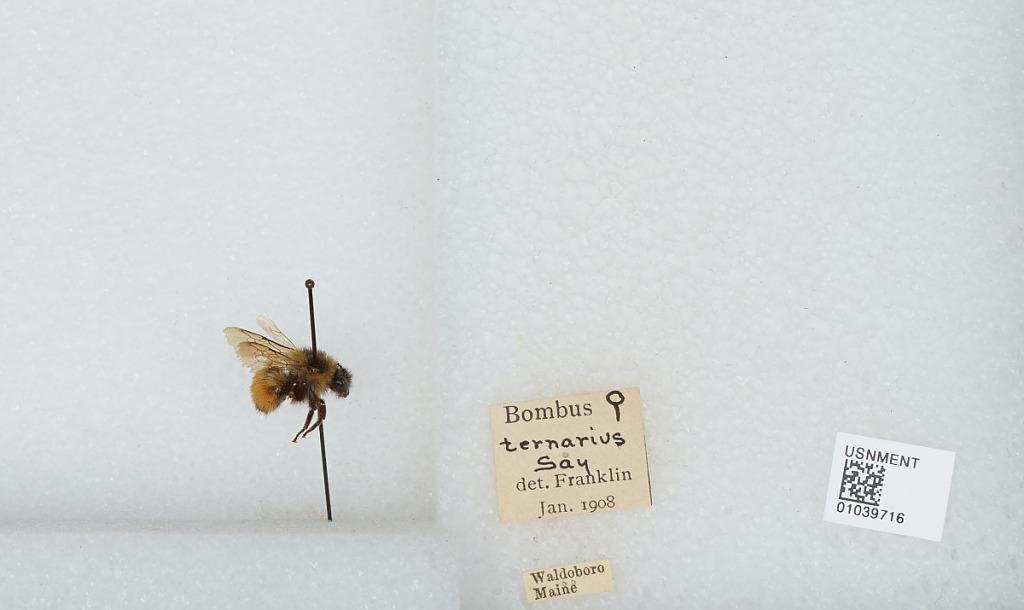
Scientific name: Bombus (Pyrobombus) ternarius Say
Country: United States
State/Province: Maine
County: Lincoln
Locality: Waldoboro
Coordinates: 44.1014, -69.3897
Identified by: Franklin